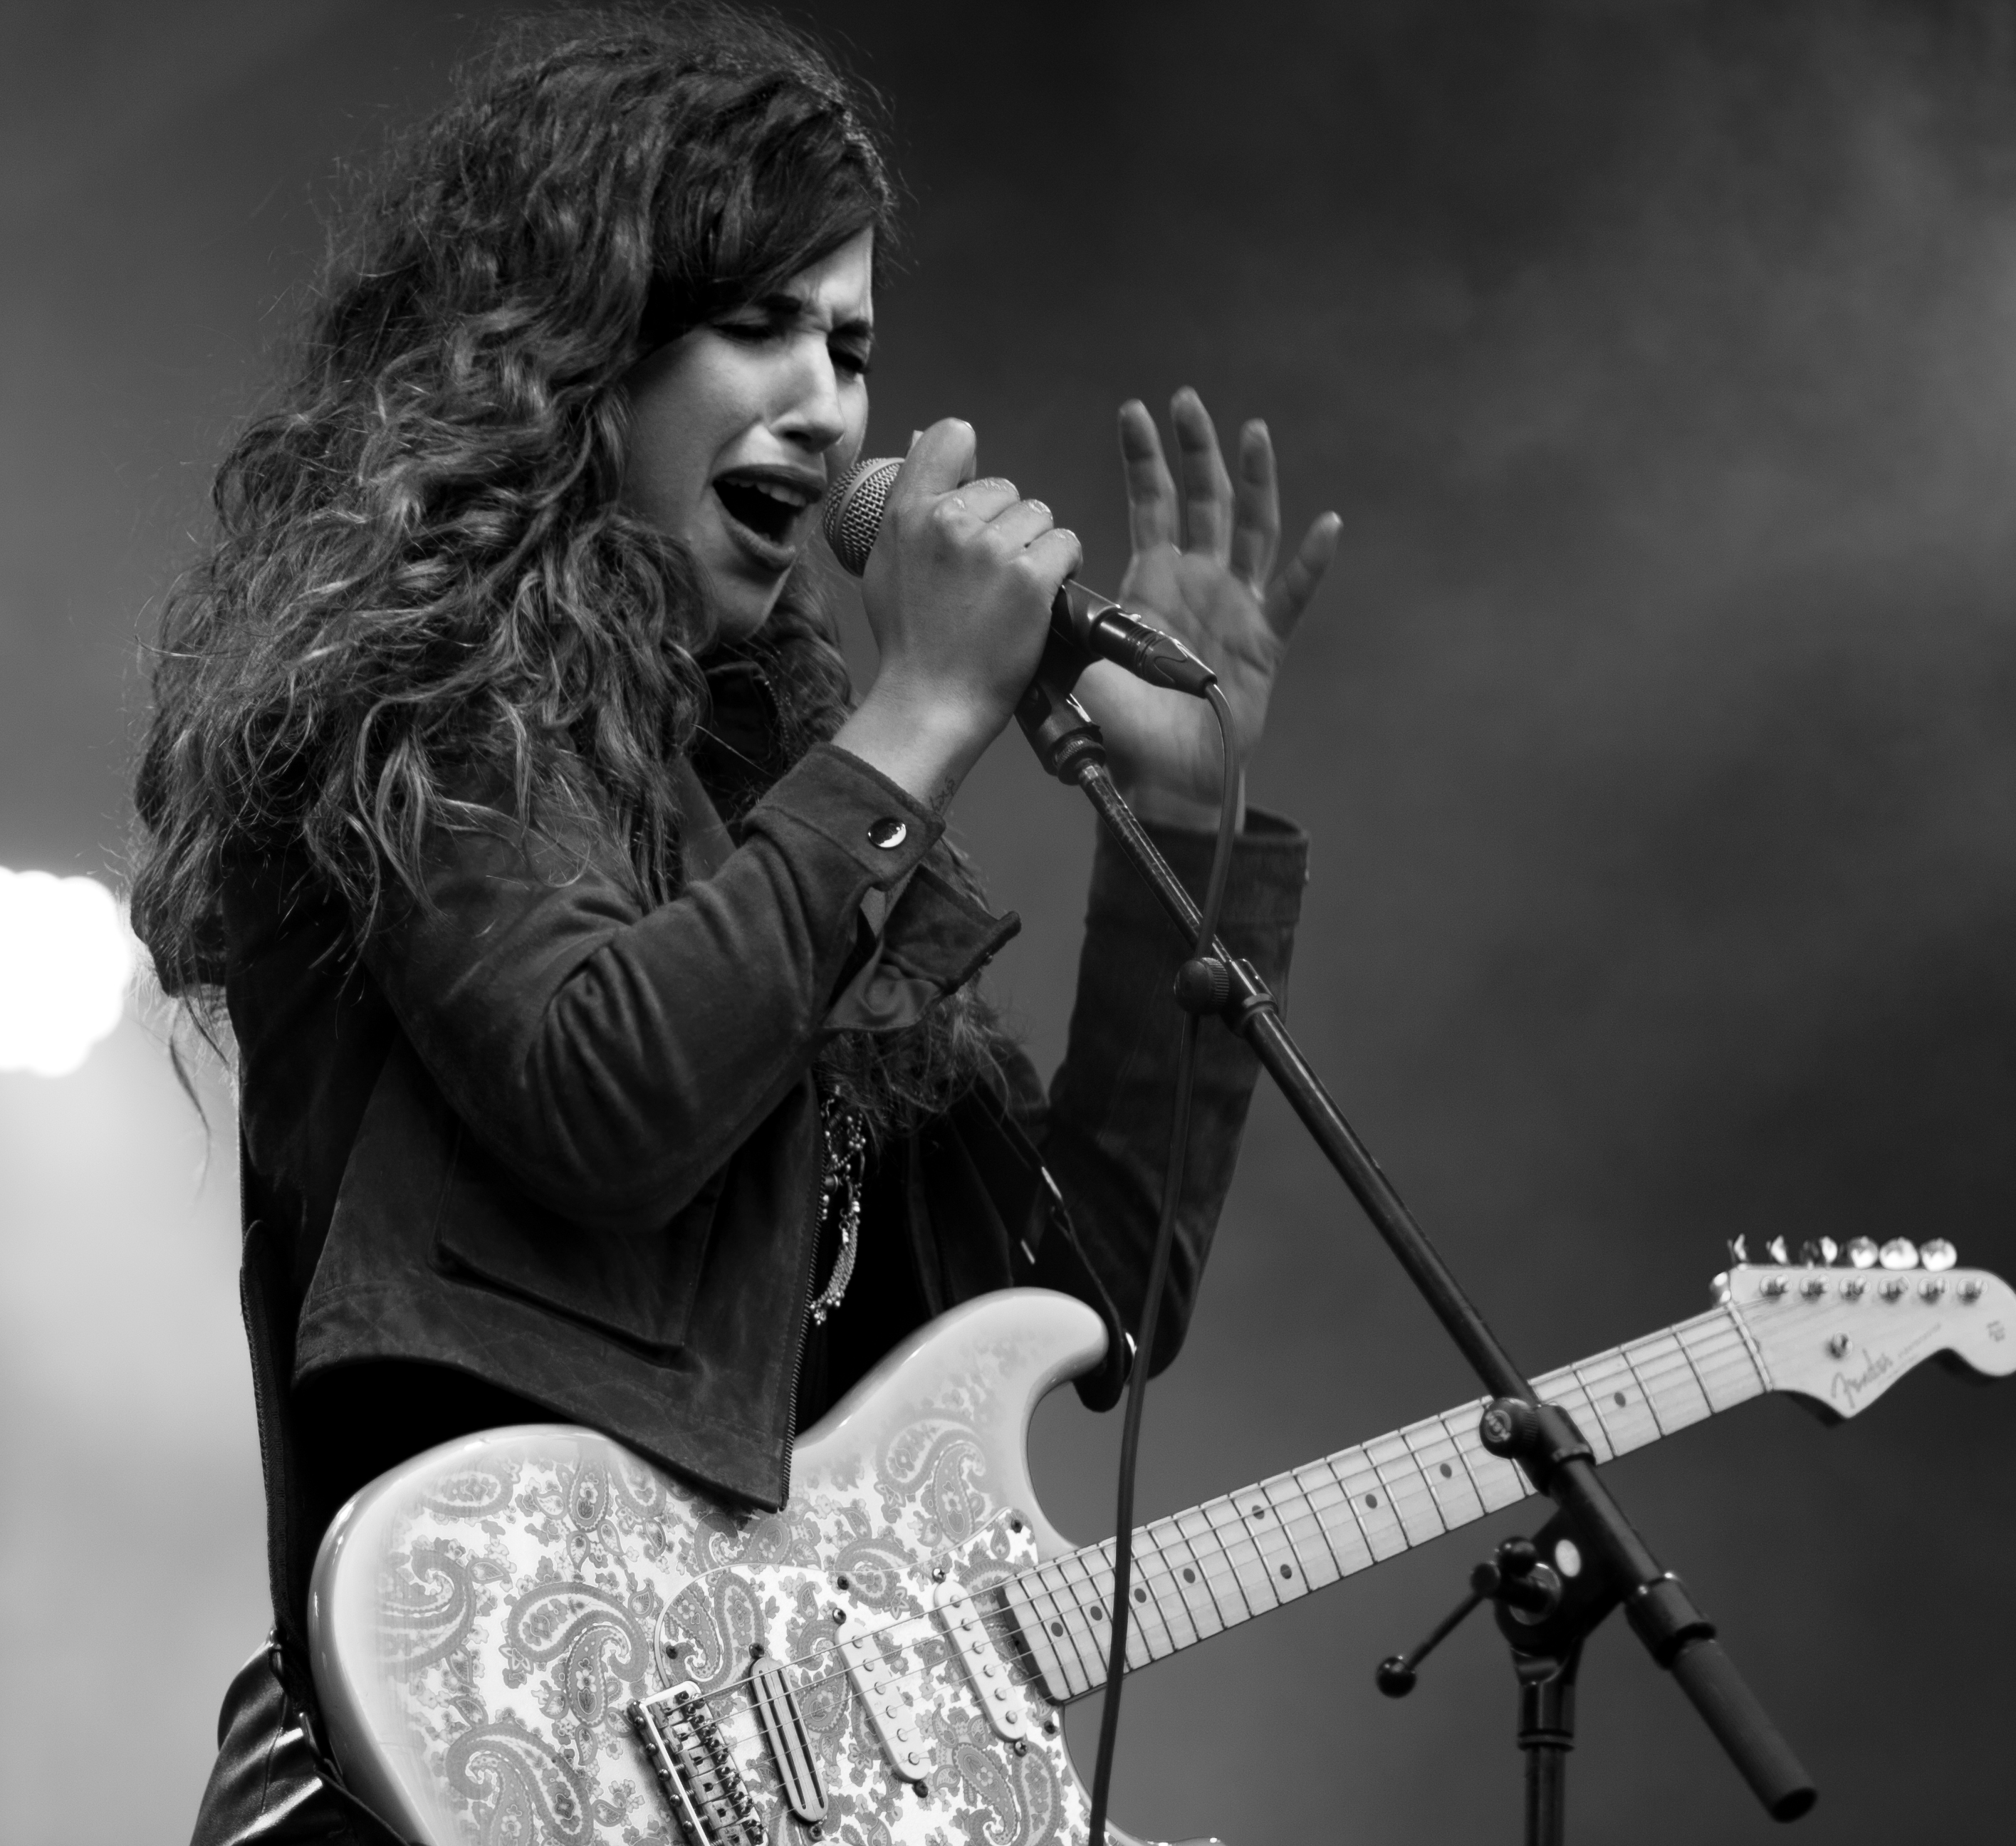
rock, music, black and white, guitar, city, concert, singer, band, live, canon, musician, black, monochrome, life, south, 2016, holland, festival, eos, den, nederland, hague, haag, zuid, binnenhof, 40d, luminize, lifeilive, stage, performance, bassist, singing, guitarist, drums, drummer, entertainment, singer songwriter, monochrome photography